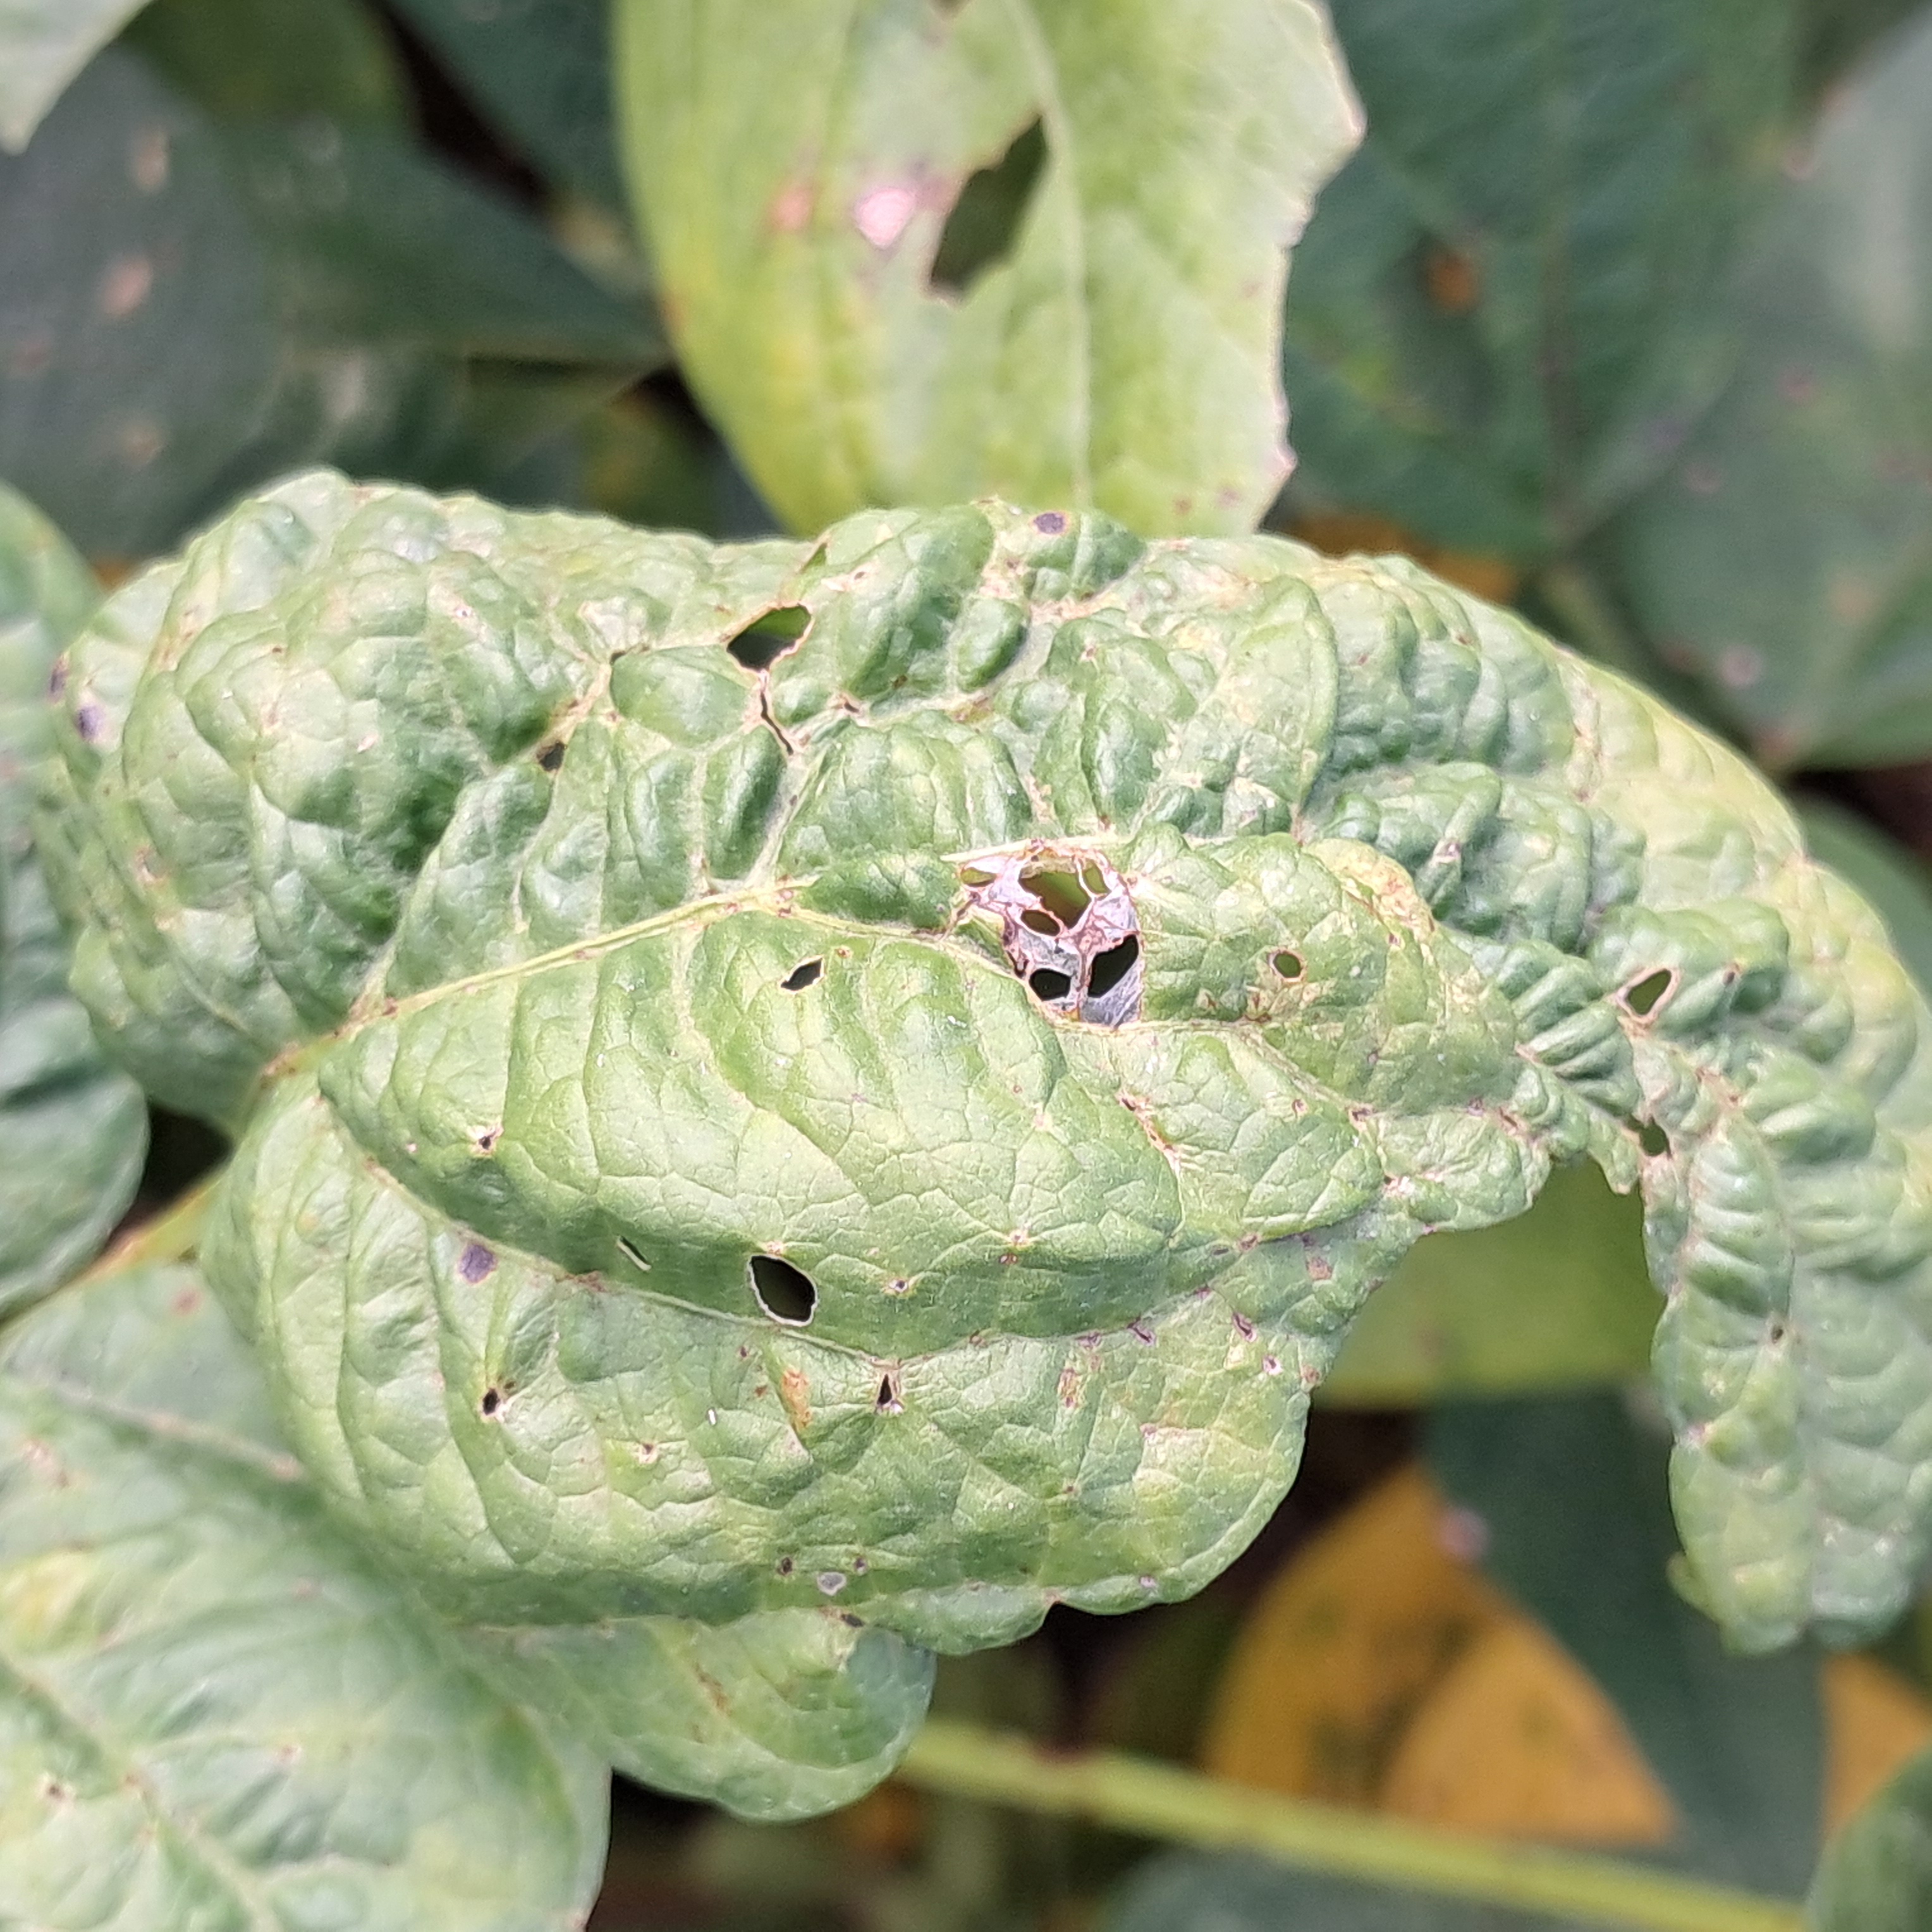
Label: Mosaic